Ebenezer Lutheran Chapel

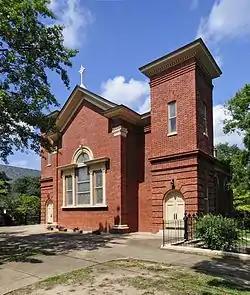
Ebenezer Lutheran Church, September 2012

Ebenezer Lutheran Chapel is a historic Lutheran chapel located in Columbia, South Carolina. It was built in 1830, and rebuilt in 1870, while the restoration took place in 1993 and is a brick church that was extensively renovated in 1900. The front façade features two square towers and finely detailed art glass windows. Adjacent to the church is a Lutheran cemetery which dates to the early 1800s.